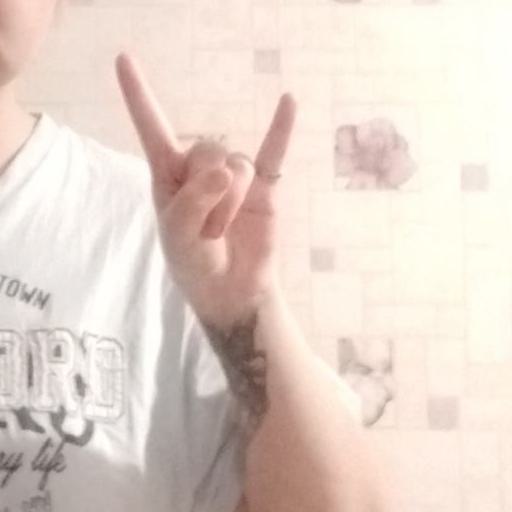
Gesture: rock